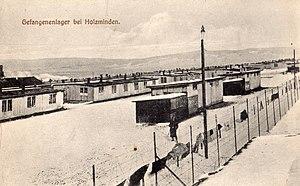
Carte postale allemande illustrant une partie du camp d'internement d'Holzminden, collection personnelle, photographe inconnu
Le camp d'internement de Holzminden était un grand camp de détention de la Première Guerre mondiale situé en périphérie de la petite ville de Holzminden, dans le duché de Brunswick en Basse-Saxe, Allemagne, qui a existé de 1914 à 1918. Il reçut jusqu'à 10 000 internés civils des nations alliées.
Fernande-Eugénie-Anastasie Deruelle, née Durin le 5 mars 1853 à Sains-Richaumont et morte le 21 septembre 1927 dans le même bourg, est l’auteur d’un journal intime rédigé durant la Première Guerre mondiale sous la forme de trente-deux carnets manuscrits dont dix-neuf ont pu être retrouvés.